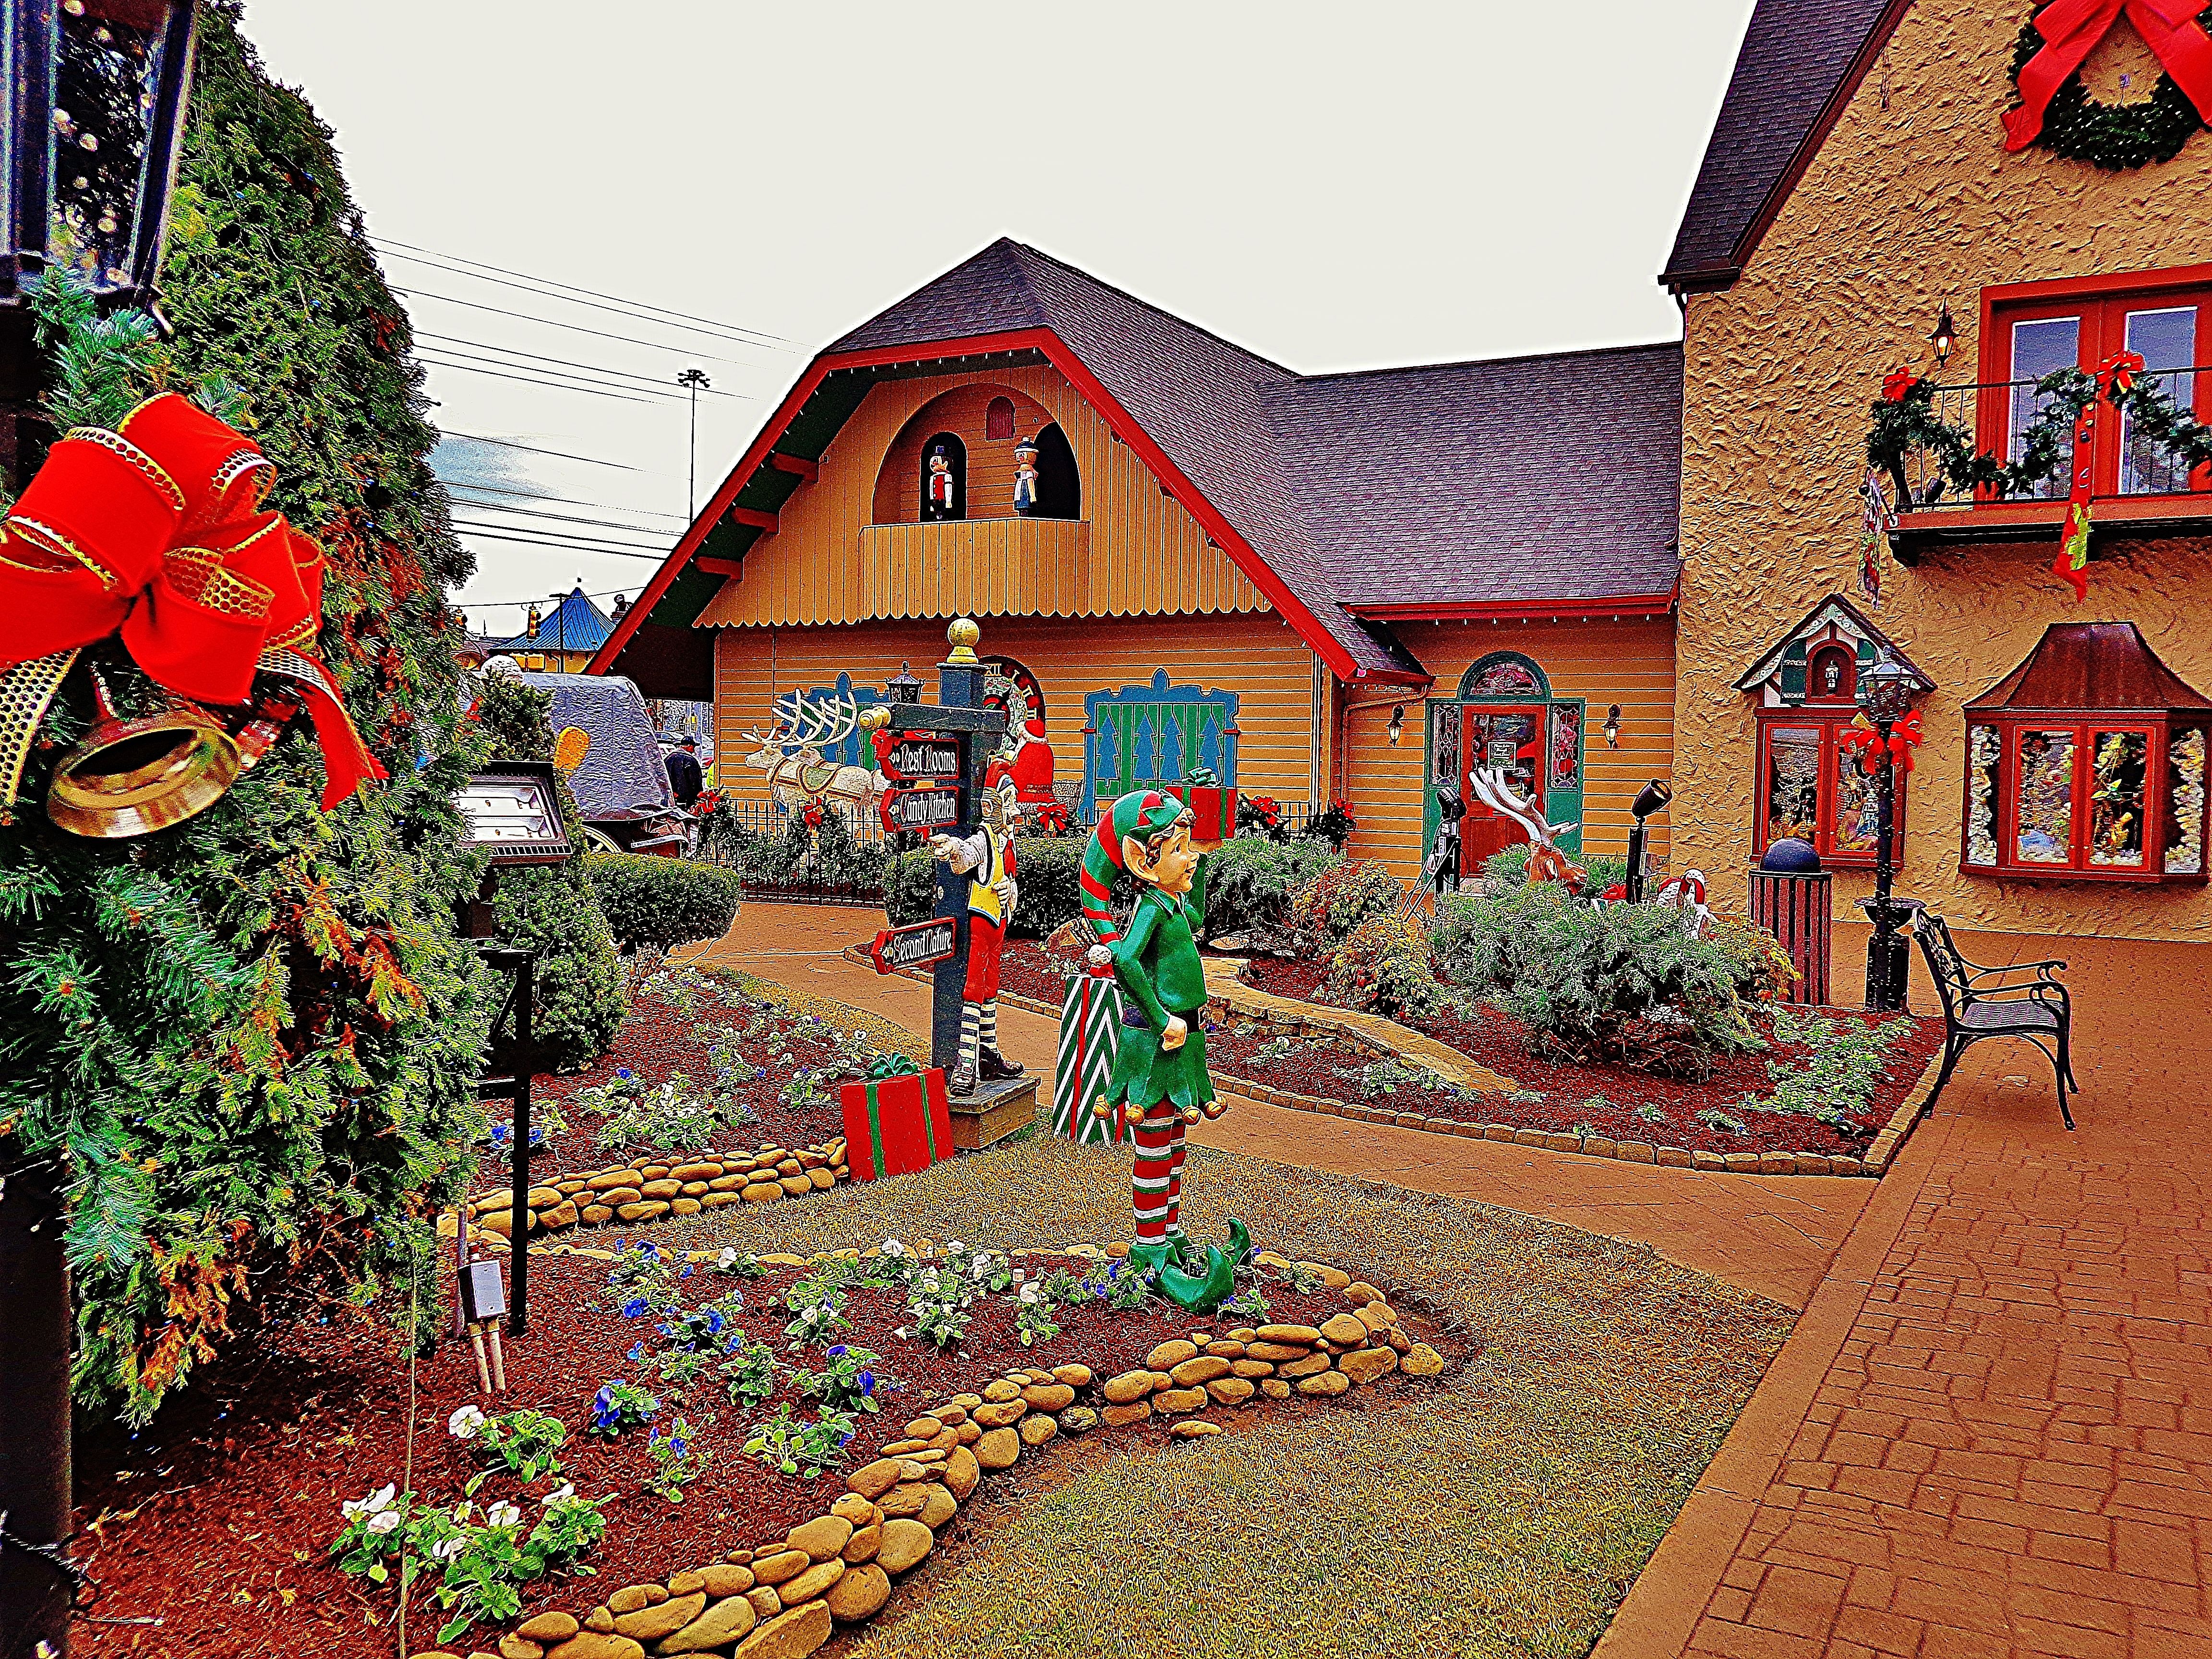
house, christmas, christmas decoration, cool image, mural, i, screenshot